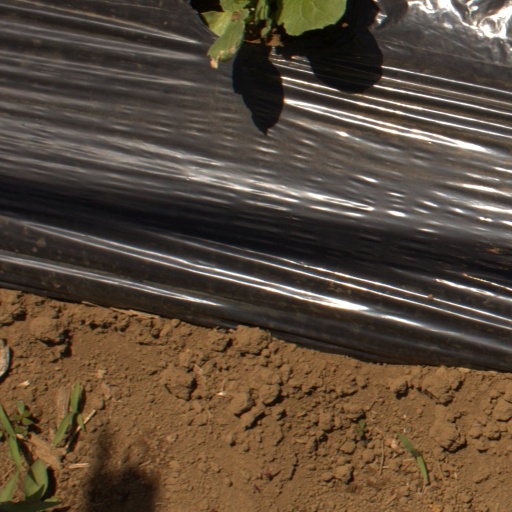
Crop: Jerusalem artichoke